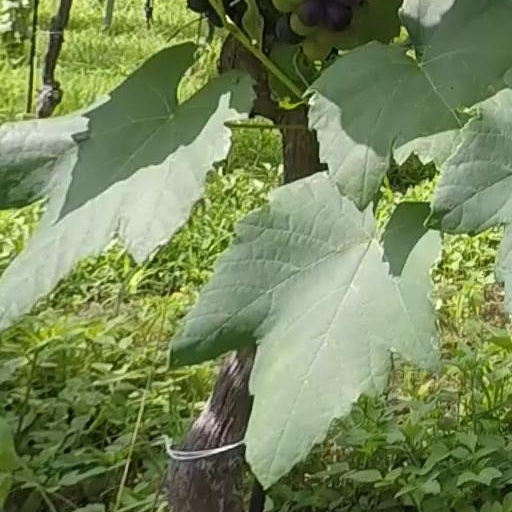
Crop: grape